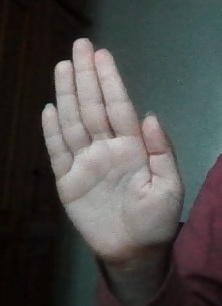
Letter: seen